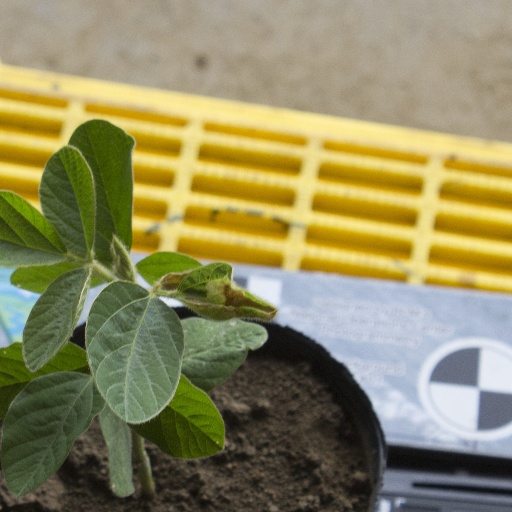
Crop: soybean